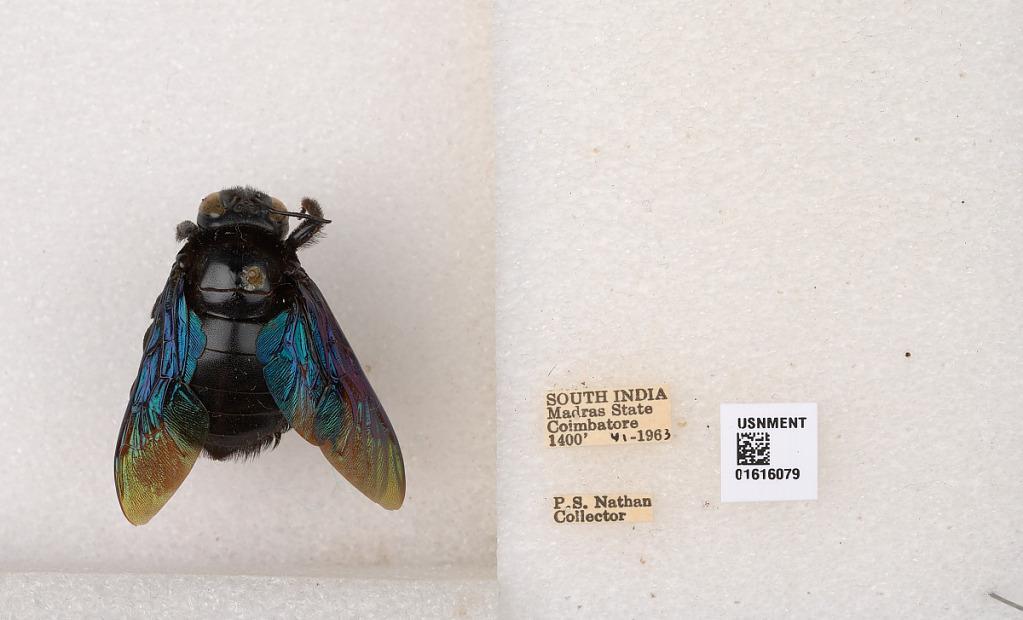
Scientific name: Xylocopa (Mesotrichia) tenuiscapa Westwood
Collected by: P. Nathan
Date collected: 1963-6-1
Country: India
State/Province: Tamil Nadu
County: Coimbatore
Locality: Coimbatore